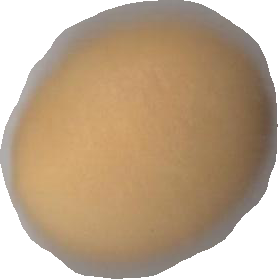
Variety: Grobogan